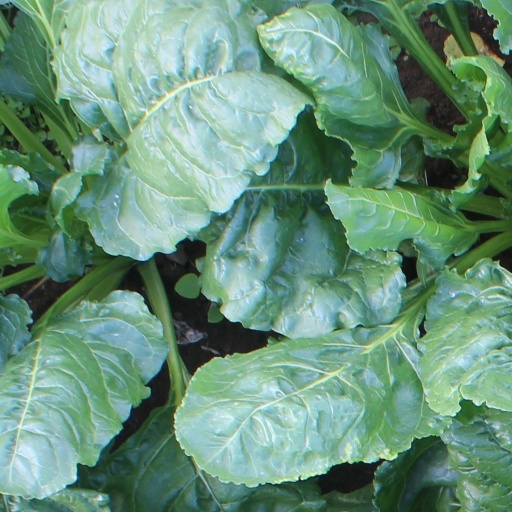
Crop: sugar beet